De Werken en Sleeuwijk

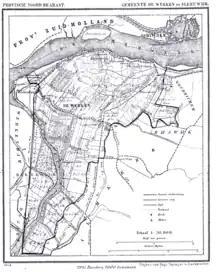
Map of Sleeuwijk, 1868

De Werken en Sleeuwijk was a municipality in the Dutch province of North Brabant. It covered the village of Sleeuwijk, and the small river De Werken.